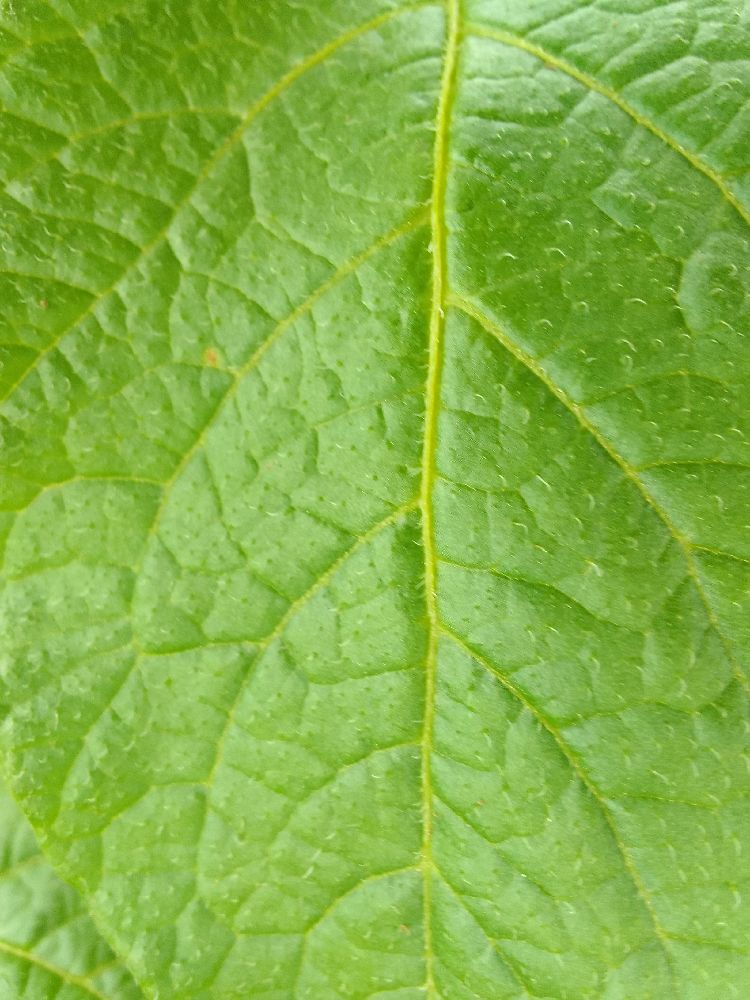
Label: Healthy